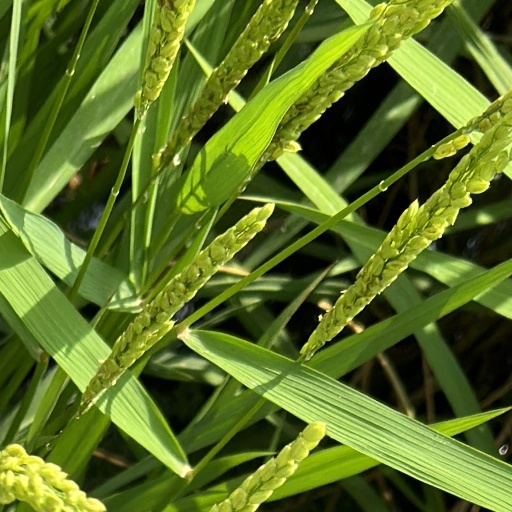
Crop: rice